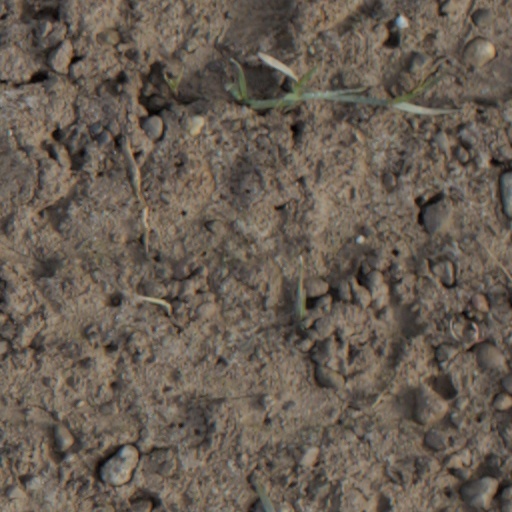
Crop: wheat